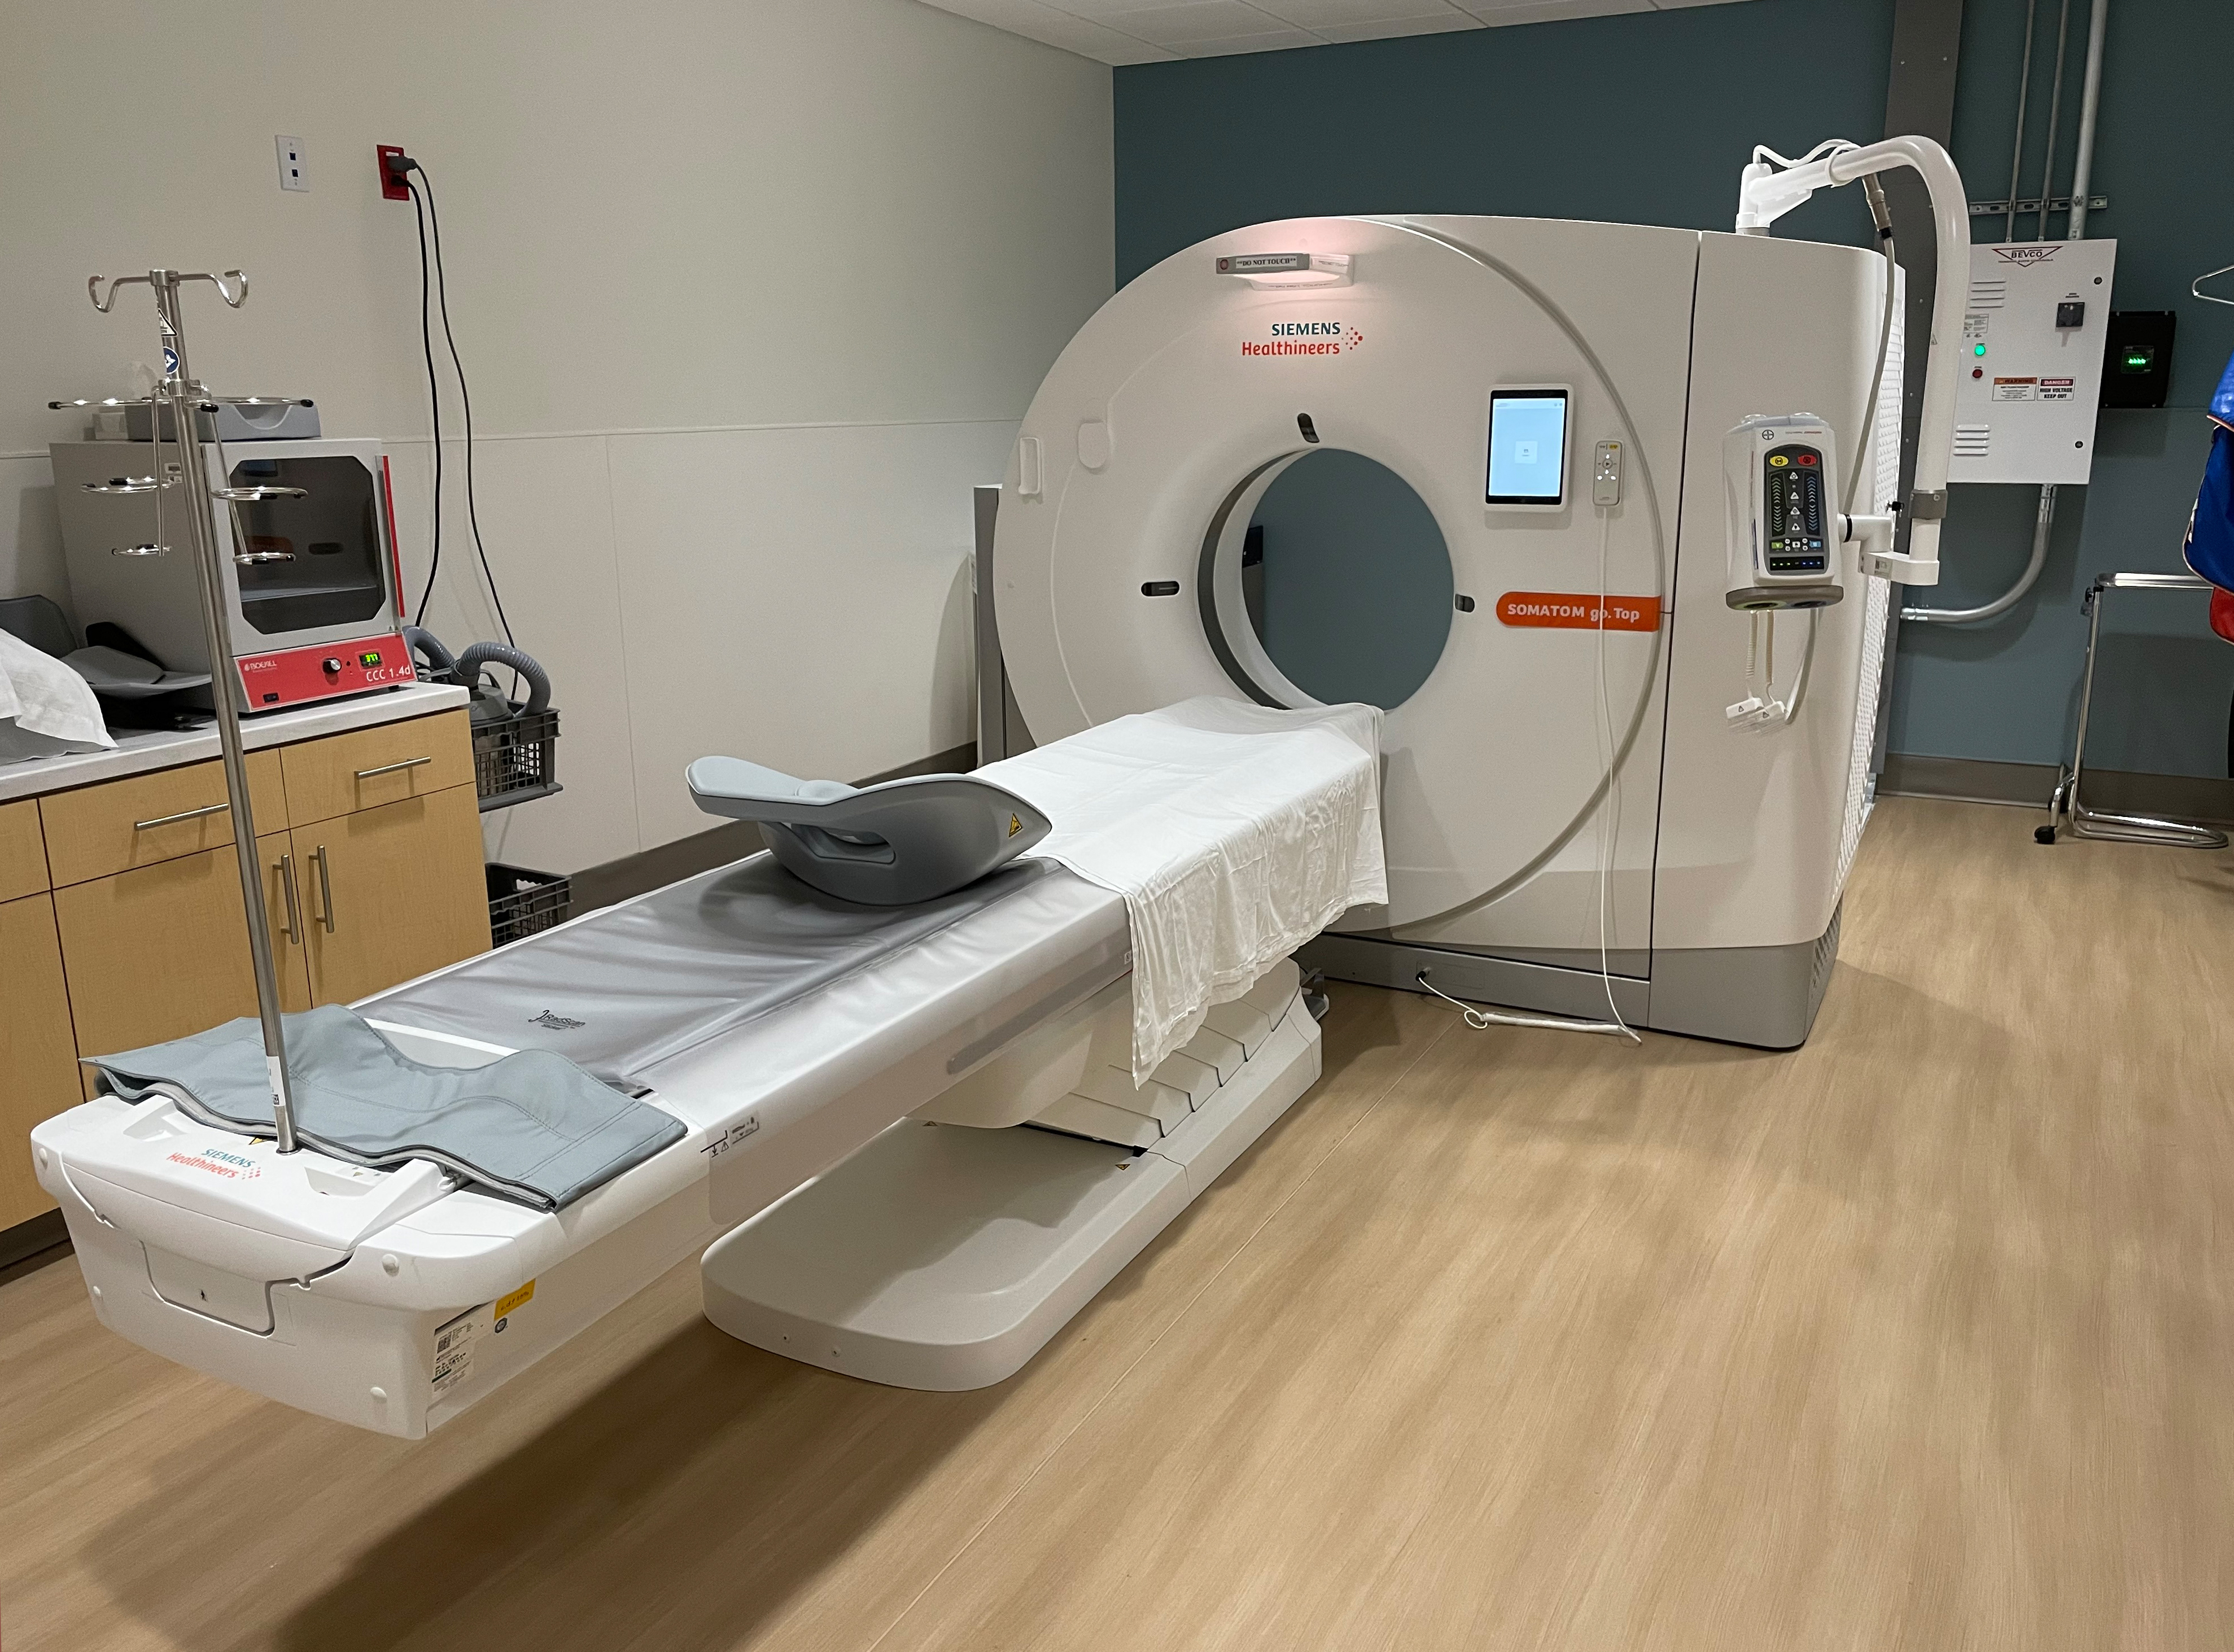
Northern Light CA Dean Hospital in Greenville, Maine, on Sept 12, 2024. In 2022, the hospital received $622,000 in grant funding from the U.S. Department of Agriculture (USDA) Rural Development (RD) to improve access to care within rural Piscataquis County.
Specialty: medical-devices